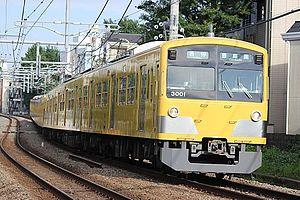
La Seibu Railway Co., Ltd. ou simplement Seibu est une entreprise privée japonaise, fondée en 1894, qui gère des lignes de chemin de fer dans la région de Tokyo et Saitama.